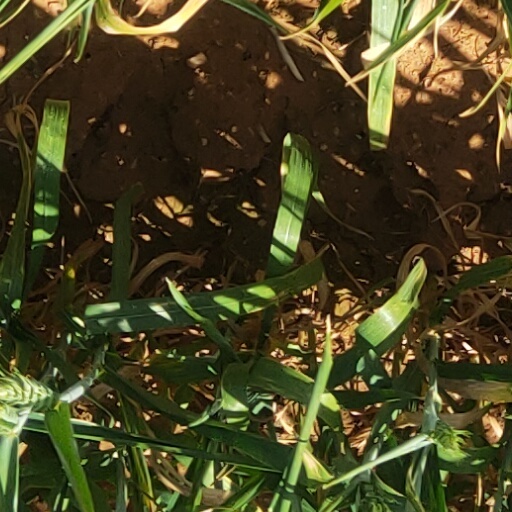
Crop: wheat